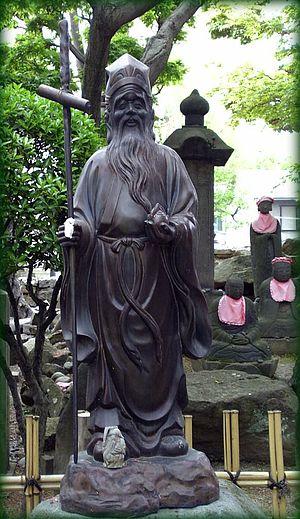
Le Pêcher, parfois appelé Pêcher commun, est une espèce d'arbres fruitiers de la famille des Rosacées, cultivée pour son fruit comestible, la pêche.